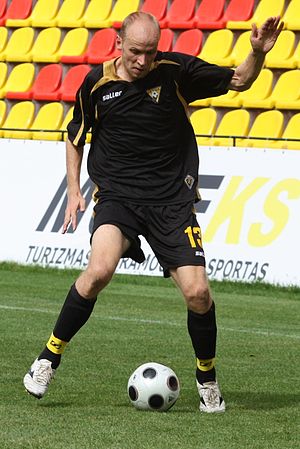
Gediminas Paulauskas
Gediminas Paulauskas er en litauisk tidligere fodboldspiller. Han spillede 22 kampe for det litauiske landshold i perioden 2005-2009.